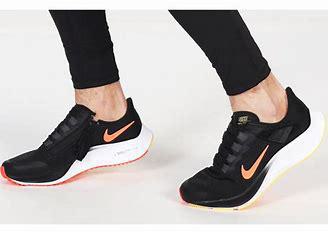
Brand: Nike
Model: Air Zoom Pegasus 37 Flyease